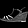
Label: Sandal